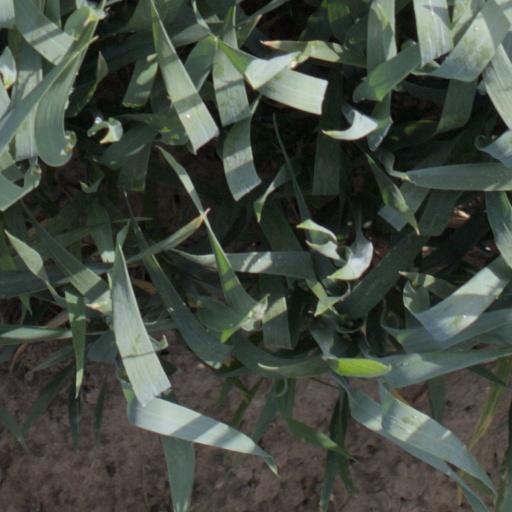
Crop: wheat